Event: Nepal Earthquake
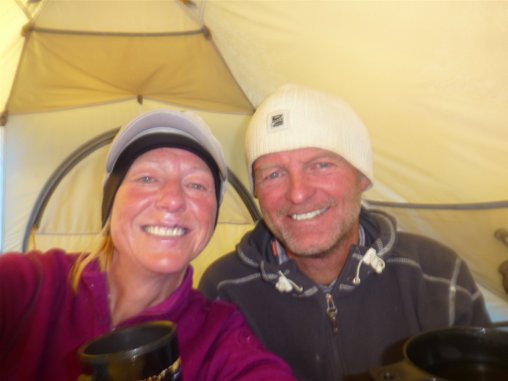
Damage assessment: no_damage